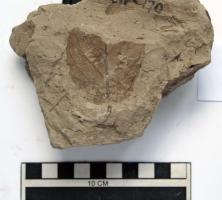
一个化石属于被子植物，其特征描述:属征：叶近圆形，先端圆钝，基部圆形或阔楔形，边缘有不整齐的重锯齿，中上部有浅裂，果序呈总状或圆锥状排列，长圆形；果苞木质，先端圆，5浅裂。小坚果阔卵形，有极狭的翅。

简述：叶椭圆形，顶端呈急尖或钝尖形，基部圆形，两侧微不对称，叶缘具明显的重锯齿，羽状达缘脉序。

详述：叶椭圆形，长12~13cm，宽约8cm、顶端呈急尖或钝尖形，基部圆形，两侧微不对称，叶缘具明显的重锯齿，侧脉伸入的齿大，侧脉分支伸入小齿，齿两侧不等，向前弯曲，叶柄长1.2cm。羽状达缘脉序，中脉直；侧脉10~11对，互生，微弯，在叶基和顶部的侧脉间距较近外，其余间距相等，排列较齐，侧脉且分支；三次脉近与侧脉垂直，外侧的微斜交形成整齐的脉网。